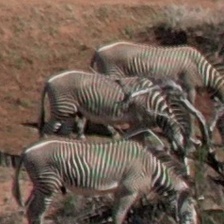
Pose orientation: right